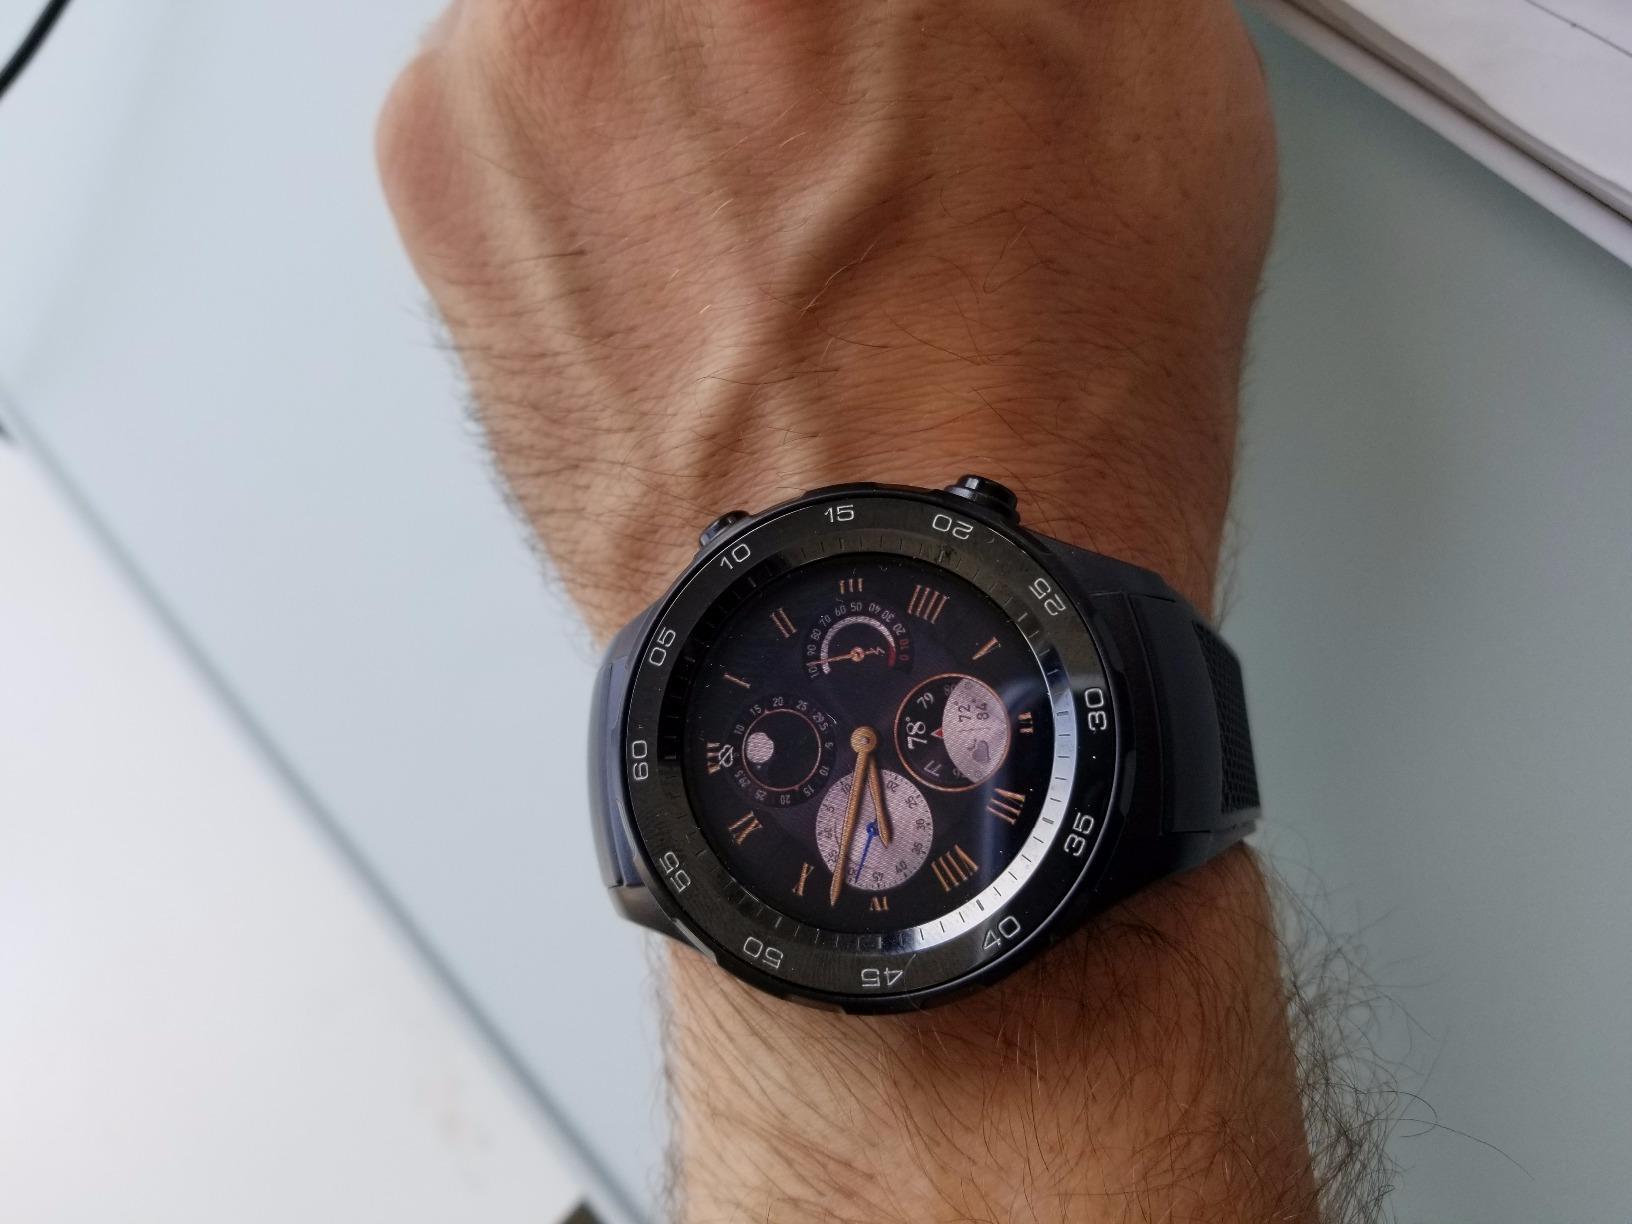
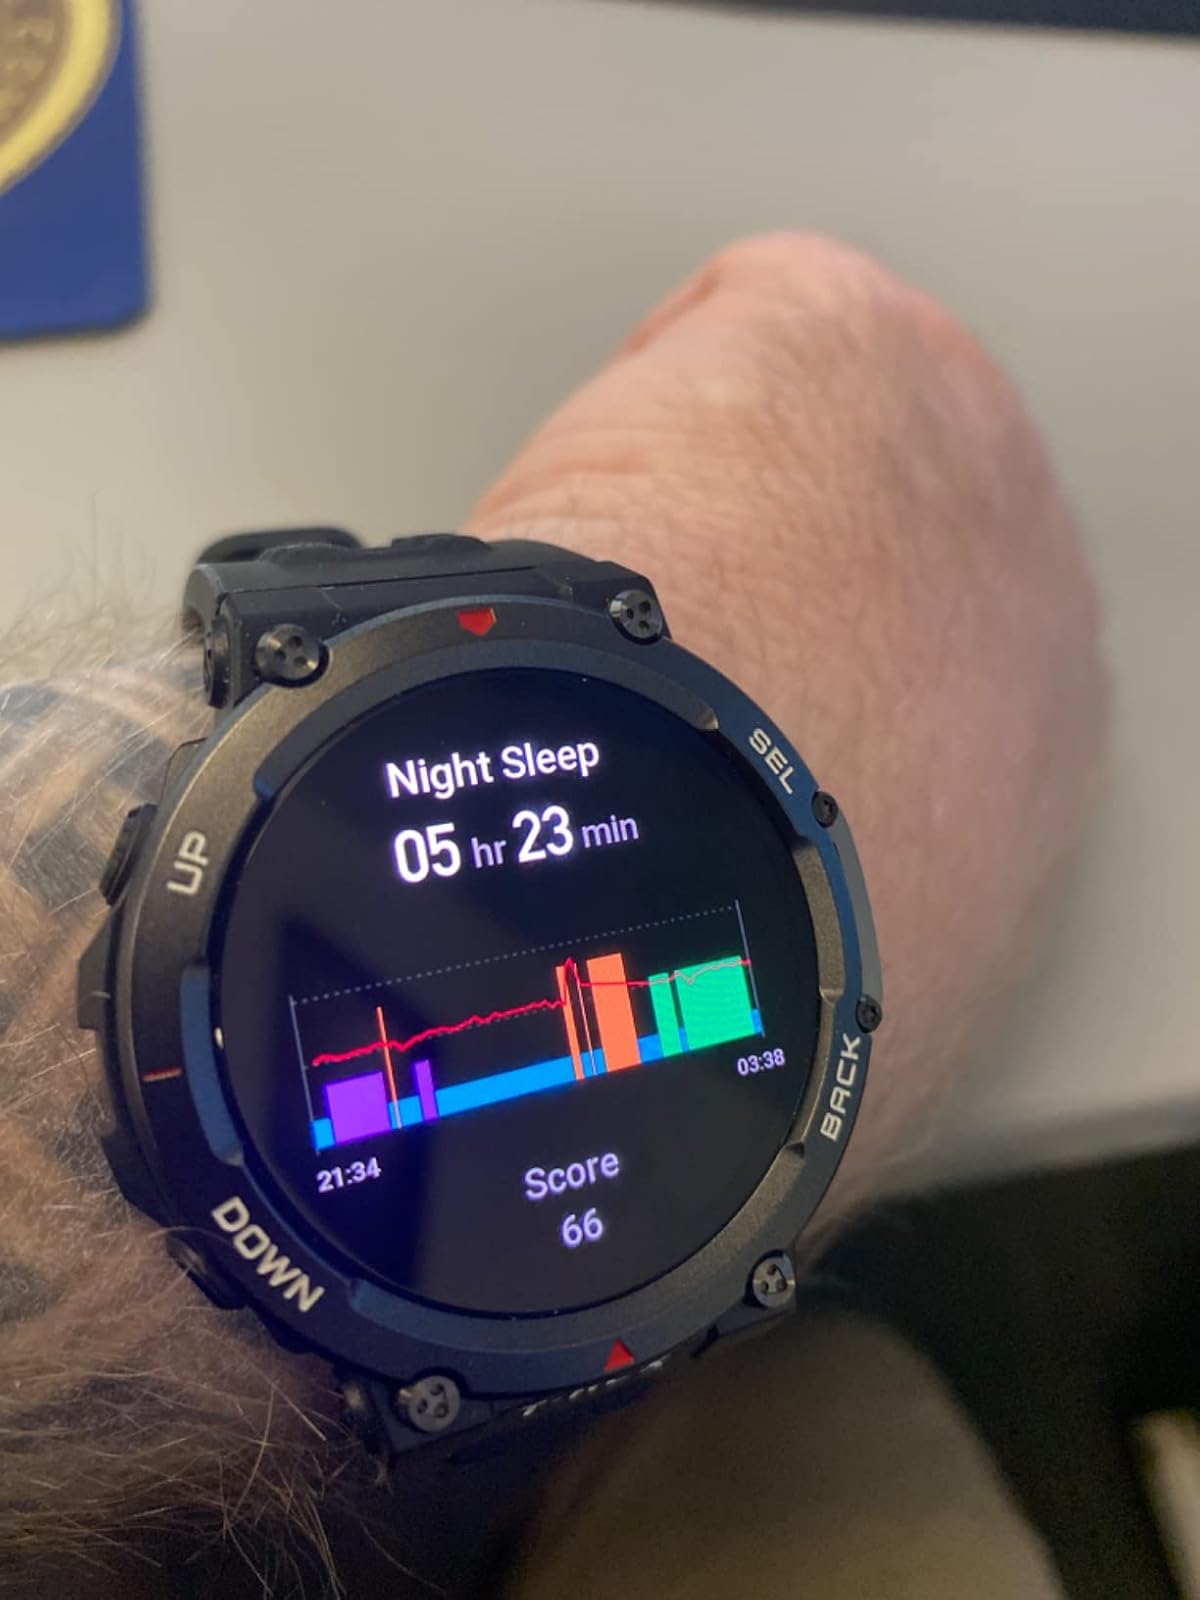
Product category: smartwatch
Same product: no